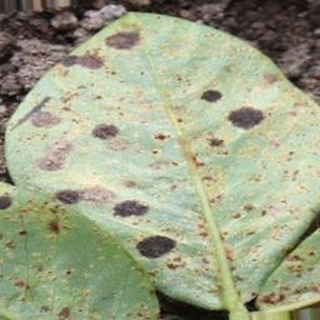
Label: groundnut_rust